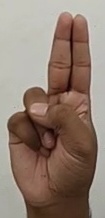
ASL sign: U